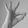
ASL letter: F